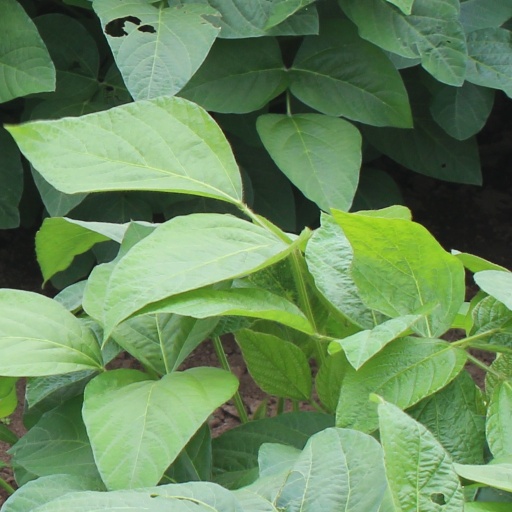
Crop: soybean